Hollow Triumph

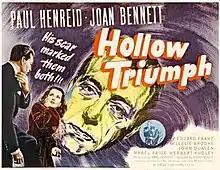
Theatrical release lobby card

Hollow Triumph (working title The Man Who Murdered Himself, reissued in the United States as The Scar) is a 1948 American film noir crime film directed by Steve Sekely starring Paul Henreid, Joan Bennett and Leslie Brooks. It was released by Eagle-Lion Films, based on the 1946 novel of the same title written by Murray Forbes. The film's sets were designed by the art director Edward L. Ilou.